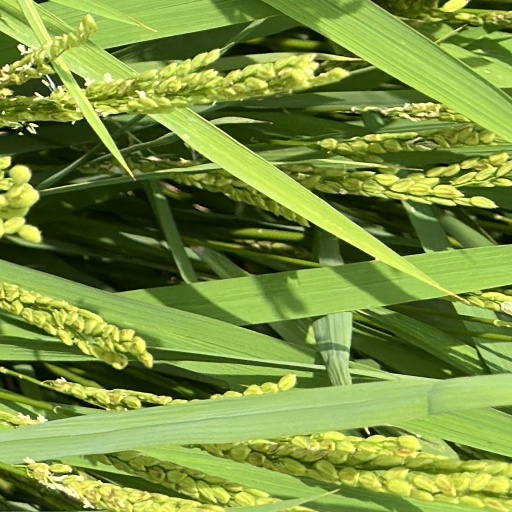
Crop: rice